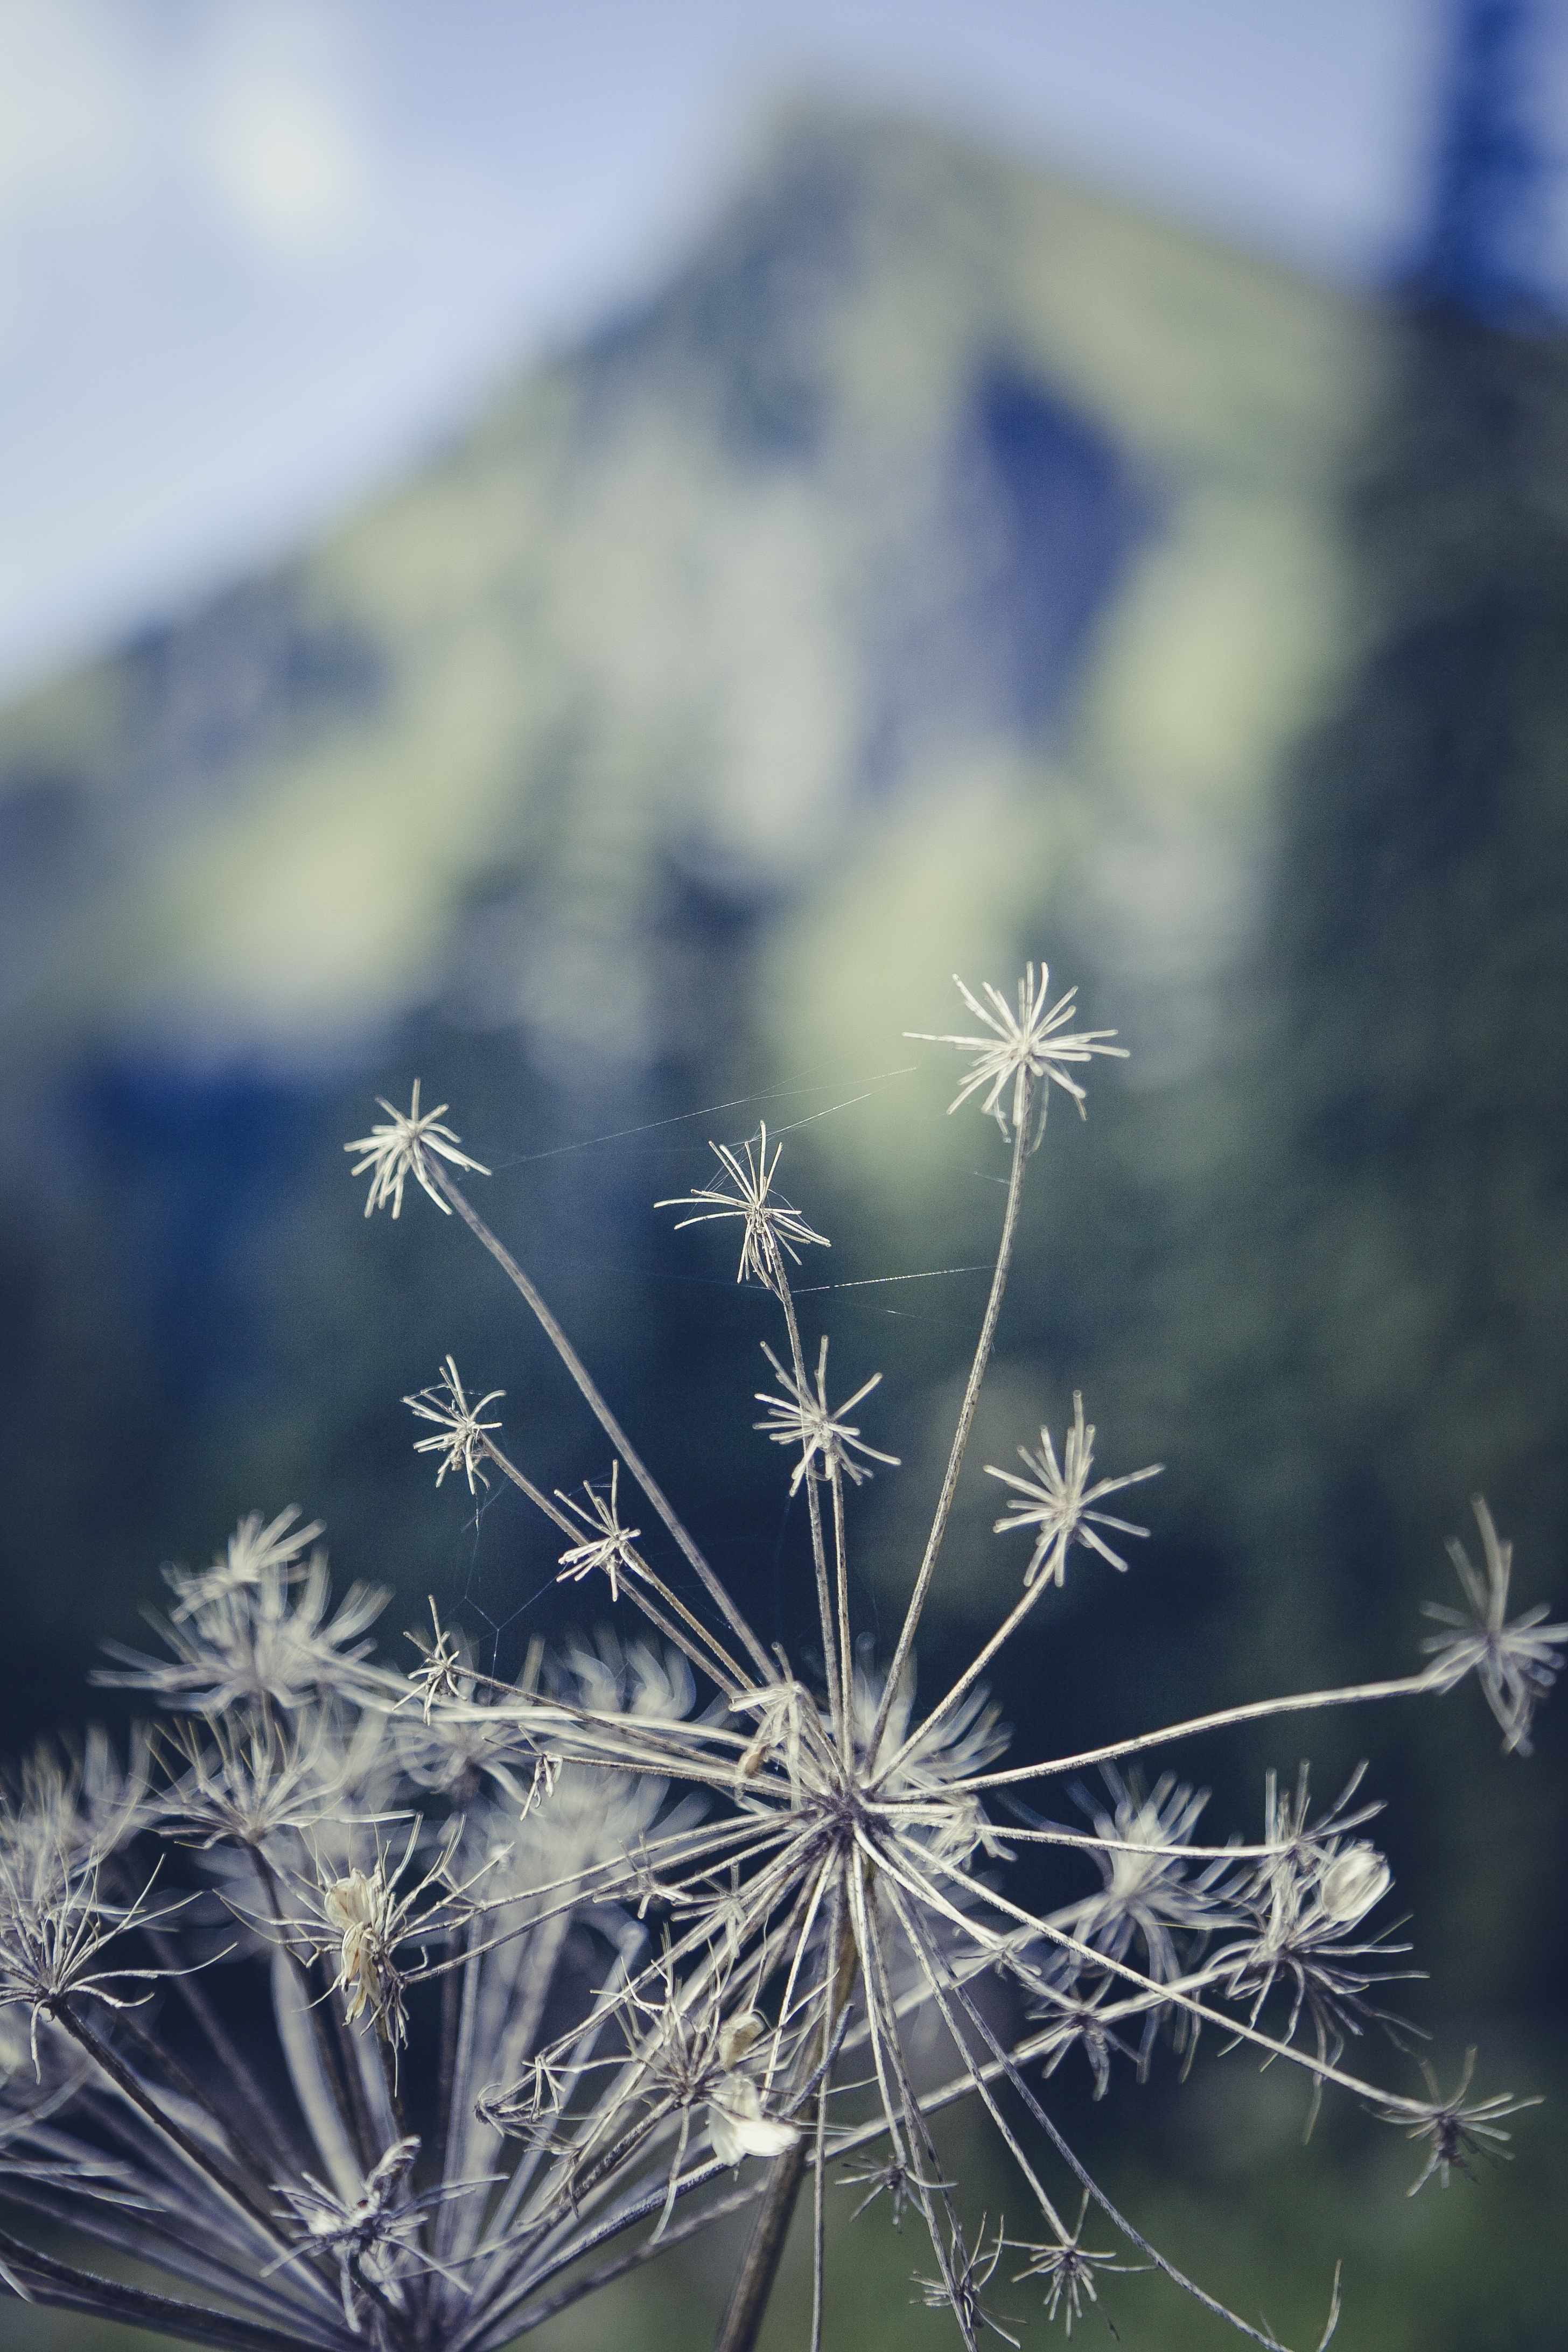
nature, grass, branch, mountain, plant, sky, hiking, photography, meadow, dandelion, sunlight, leaf, flower, wind, frost, summer, pasture, alpine, flora, fauna, close up, clouds, mountains, vision, mood, resting place, macro photography, flowering plant, daisy family, mountain flower, grass family, atmosphere of earth, plant stem, land plant